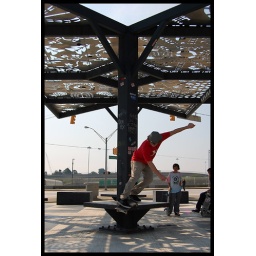
black box in atlanta. back smith. i adjusted the settings and put cam on tripod. noah was the button presser.